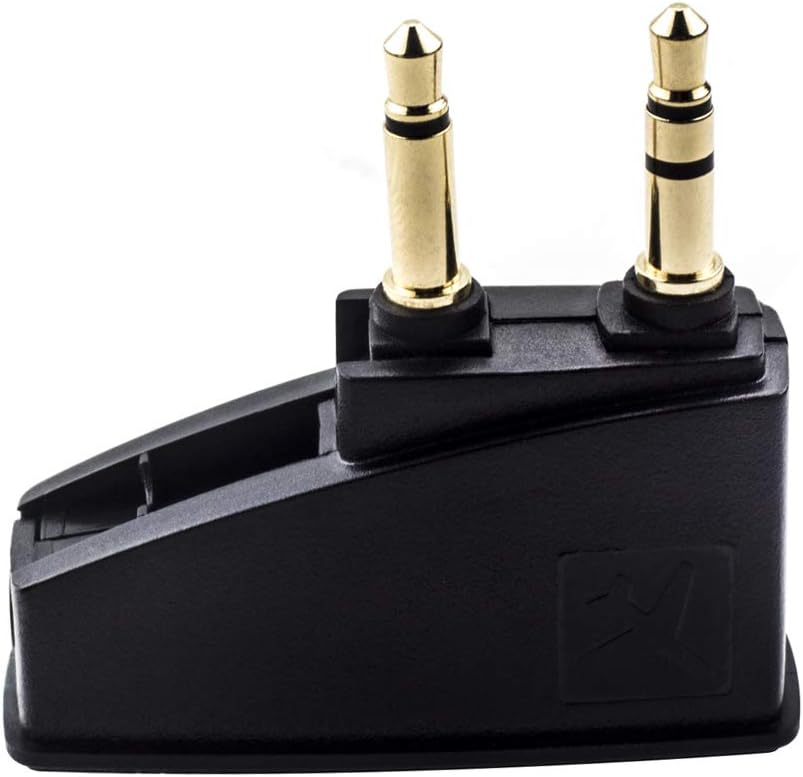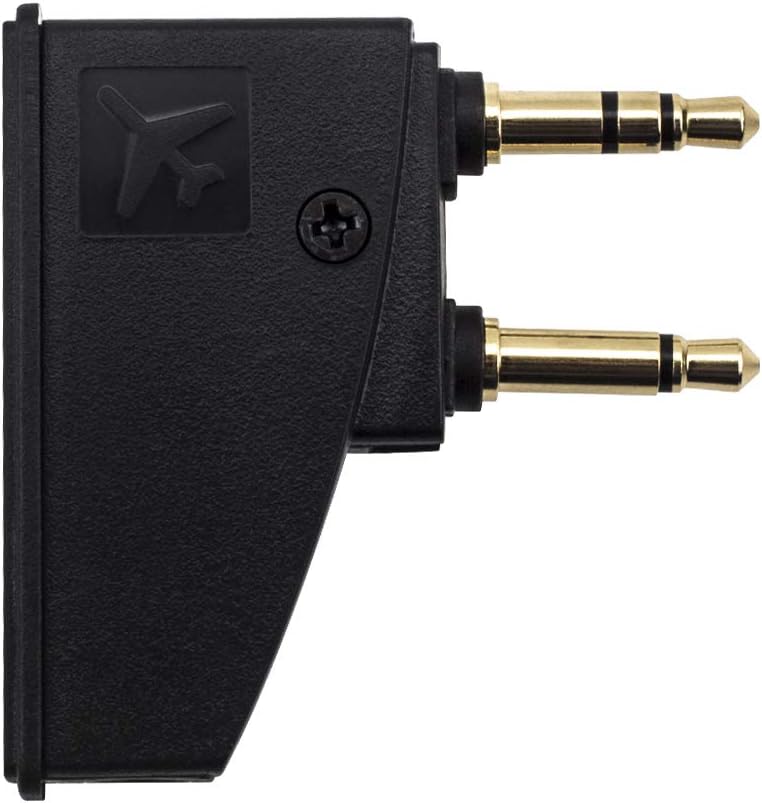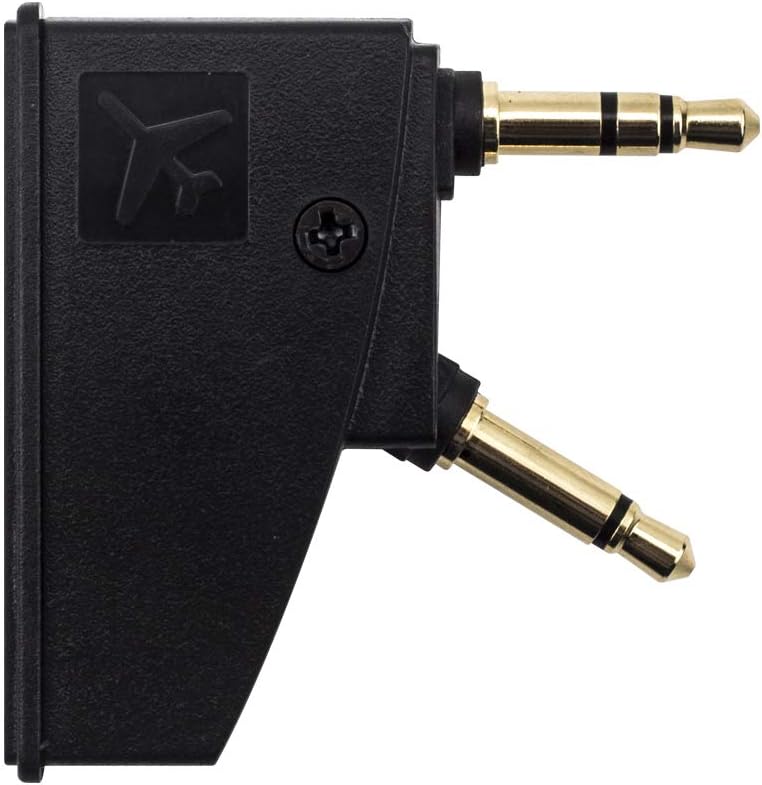
HotTopStar QC25 Airline Airplane Flight Headphone Adapter Compatible for Bose Quiet Comfort QC2/QC3/QC15/QC20/QC20I/QC25/QC35 and More Headphones, Aviation Plugs to Golden Plated 3.5mm Jack
Category: All Electronics
Replacement for Bose QuietComfort 2,Quiet Comfort 3,Quiet Comfort 15,Quiet Comfort 20,QuietComfort20i,QuietComfort 25,QuietComfort35,QC2/QC3/QC15/QC20/QC20I/QC25/QC35 Headphones Package List: 1xairplane headphone adapter
Features: Replacement for Bose QuietComfort 2,Quiet Comfort 3,Quiet Comfort 15,Quiet Comfort 20,QuietComfort20i,QuietComfort 25,QuietComfort35,QC2/QC3/QC15/QC20/QC20I/QC25/QC35 Headphones | Gold-plated Connector: Male Aviation Plugs to Female 3.5mm Jack. | The adapter allows you to connect your own headphones to in-flight entertainment systems equipped with dual or single output 3.5mm jacks. And Gold-plated 3.5mm Connector with fold feature, you can easily put it in your bag or pocket without taking up space. | Simply plug the headphones cord into the adapter and insert it into the airline jacks, then enjoy beautiful sound for music or movies on the plane ride, no longer have to endure the annoying sound of the plane. | 12 months product guarantee, 30 days money back